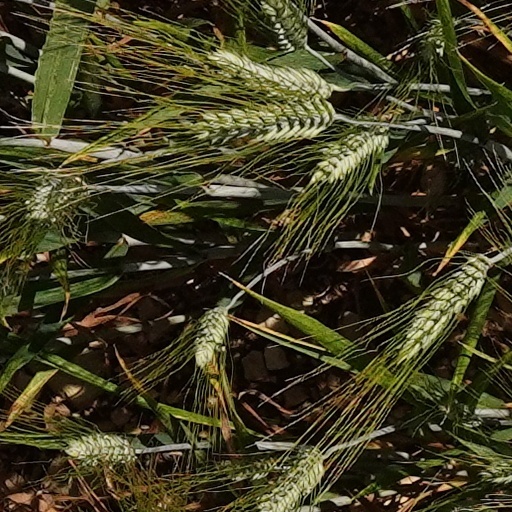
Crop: wheat